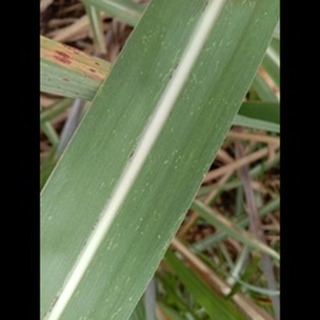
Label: sugarcane_mosaic